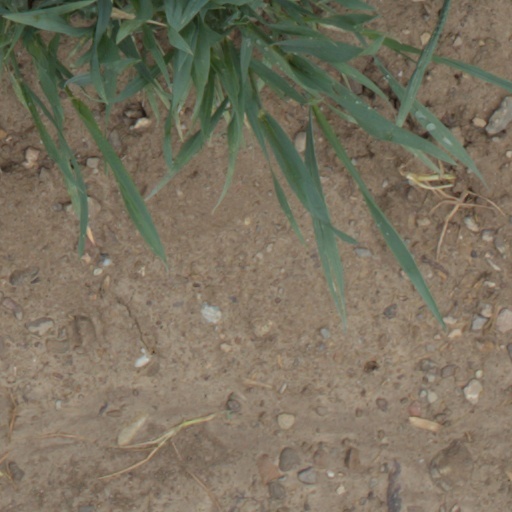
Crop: wheat